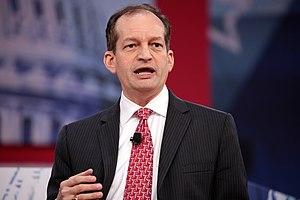
Rene Alexander Acosta, né le 16 janvier 1969 à Miami, est un avocat et homme politique américain. Membre du Parti républicain, il est secrétaire au Travail dans l'administration du président Donald Trump de 2017 à 2019.